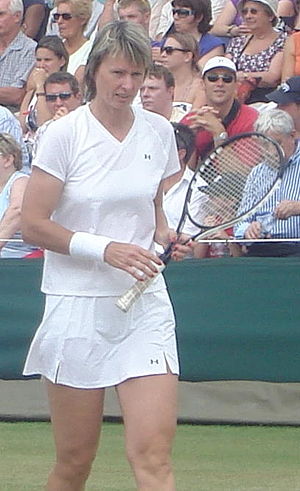
Helena Suková
Helena Suková var en professionel kvindelig tennisspiller fra Tjekkiet.